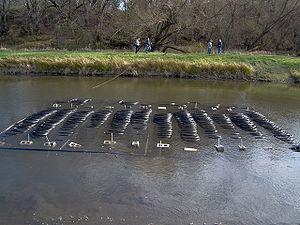
Exemple de système d'échangeur de chaleur à 12 lignes de boucle (de tuyauterie plastique) immergée dans un bassin. Le réseau de tuyaux est ici en train de couler sous l'eau grâce à un lest de parpaings, pour être utilisé dans une installation de pompe à chaleur. en hiver des calories sont captées dans l'eau et en été ce sont les frigories qui sont valorisées. Ce système est proche de celui de puits canadien
Une pompe à chaleur, aussi appelée thermopompe en français canadien, est un dispositif permettant de transférer de l'énergie thermique d'un milieu à basse température vers un milieu à haute température. Ce dispositif permet donc d'inverser le sens naturel du transfert spontané de l'énergie thermique.